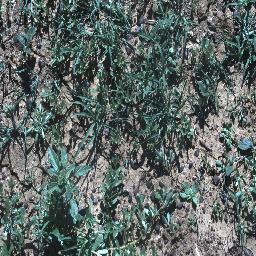
Label: negative